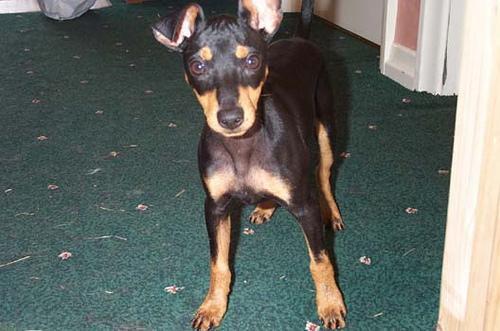
toy_terrier